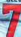
Number: 7